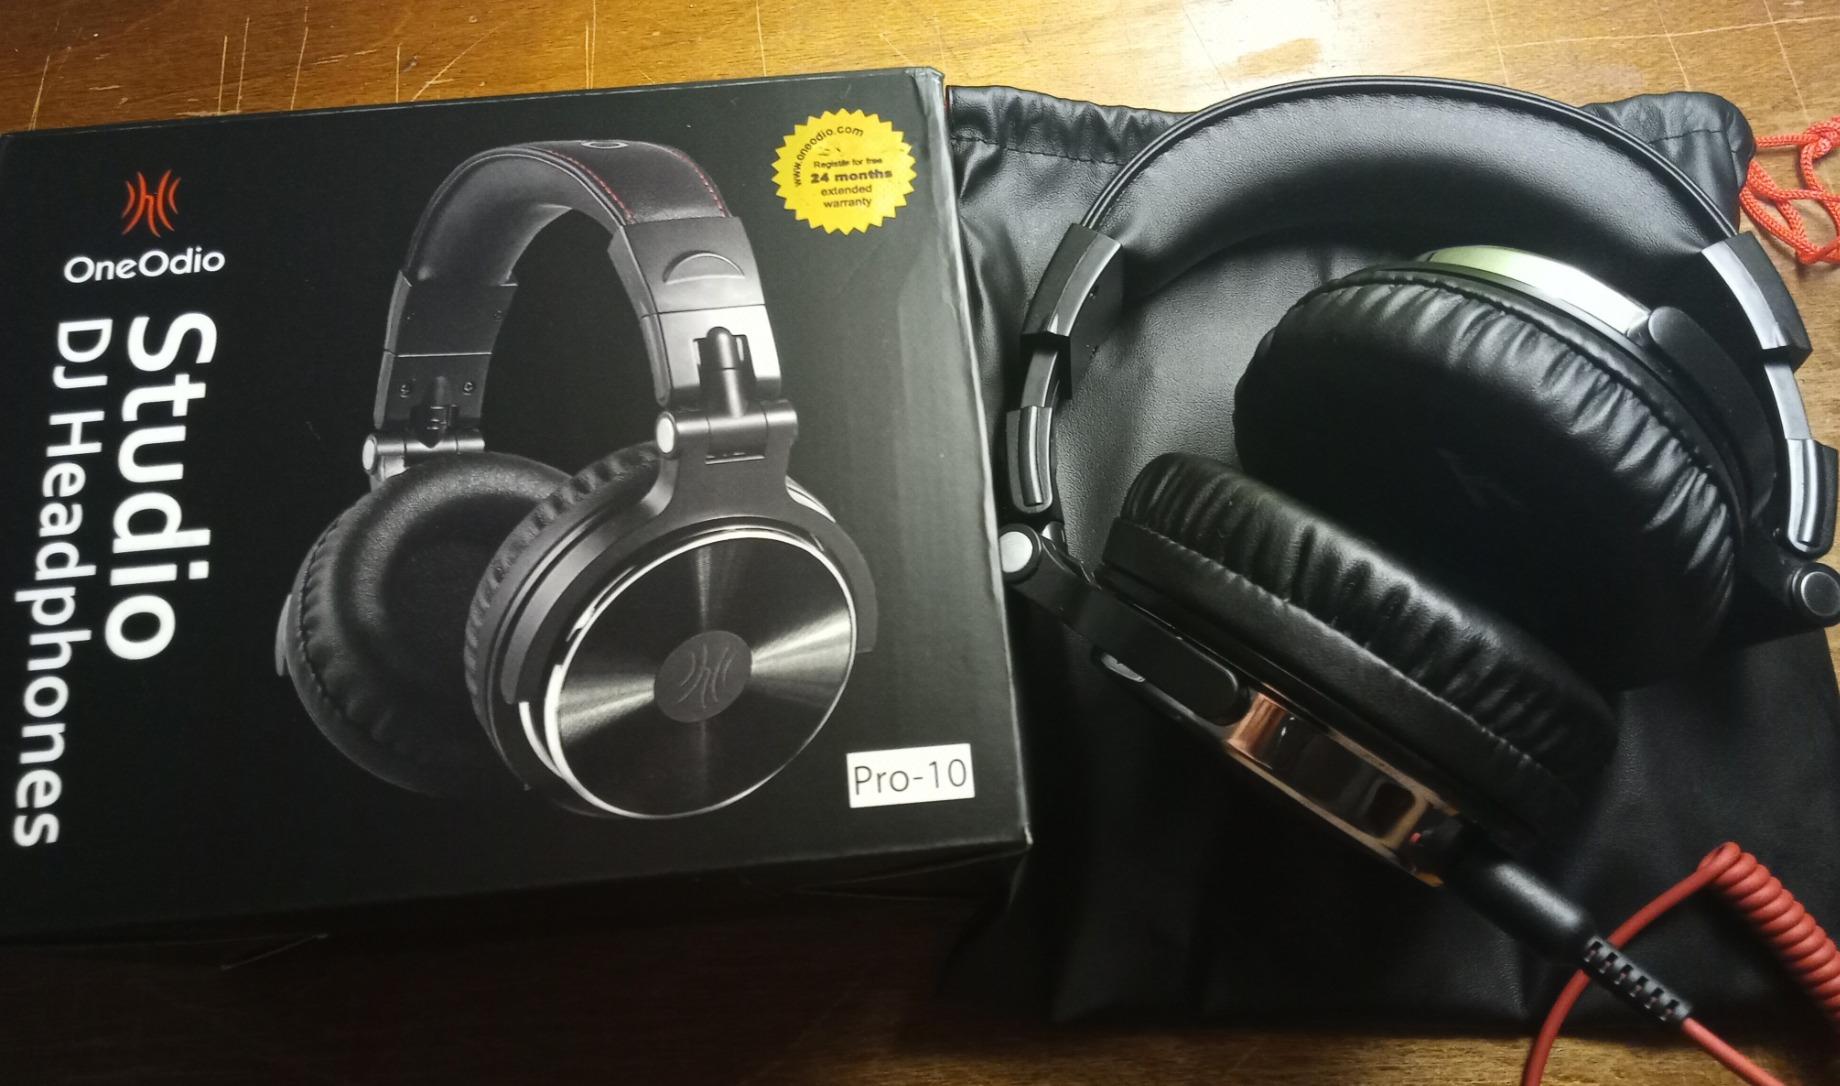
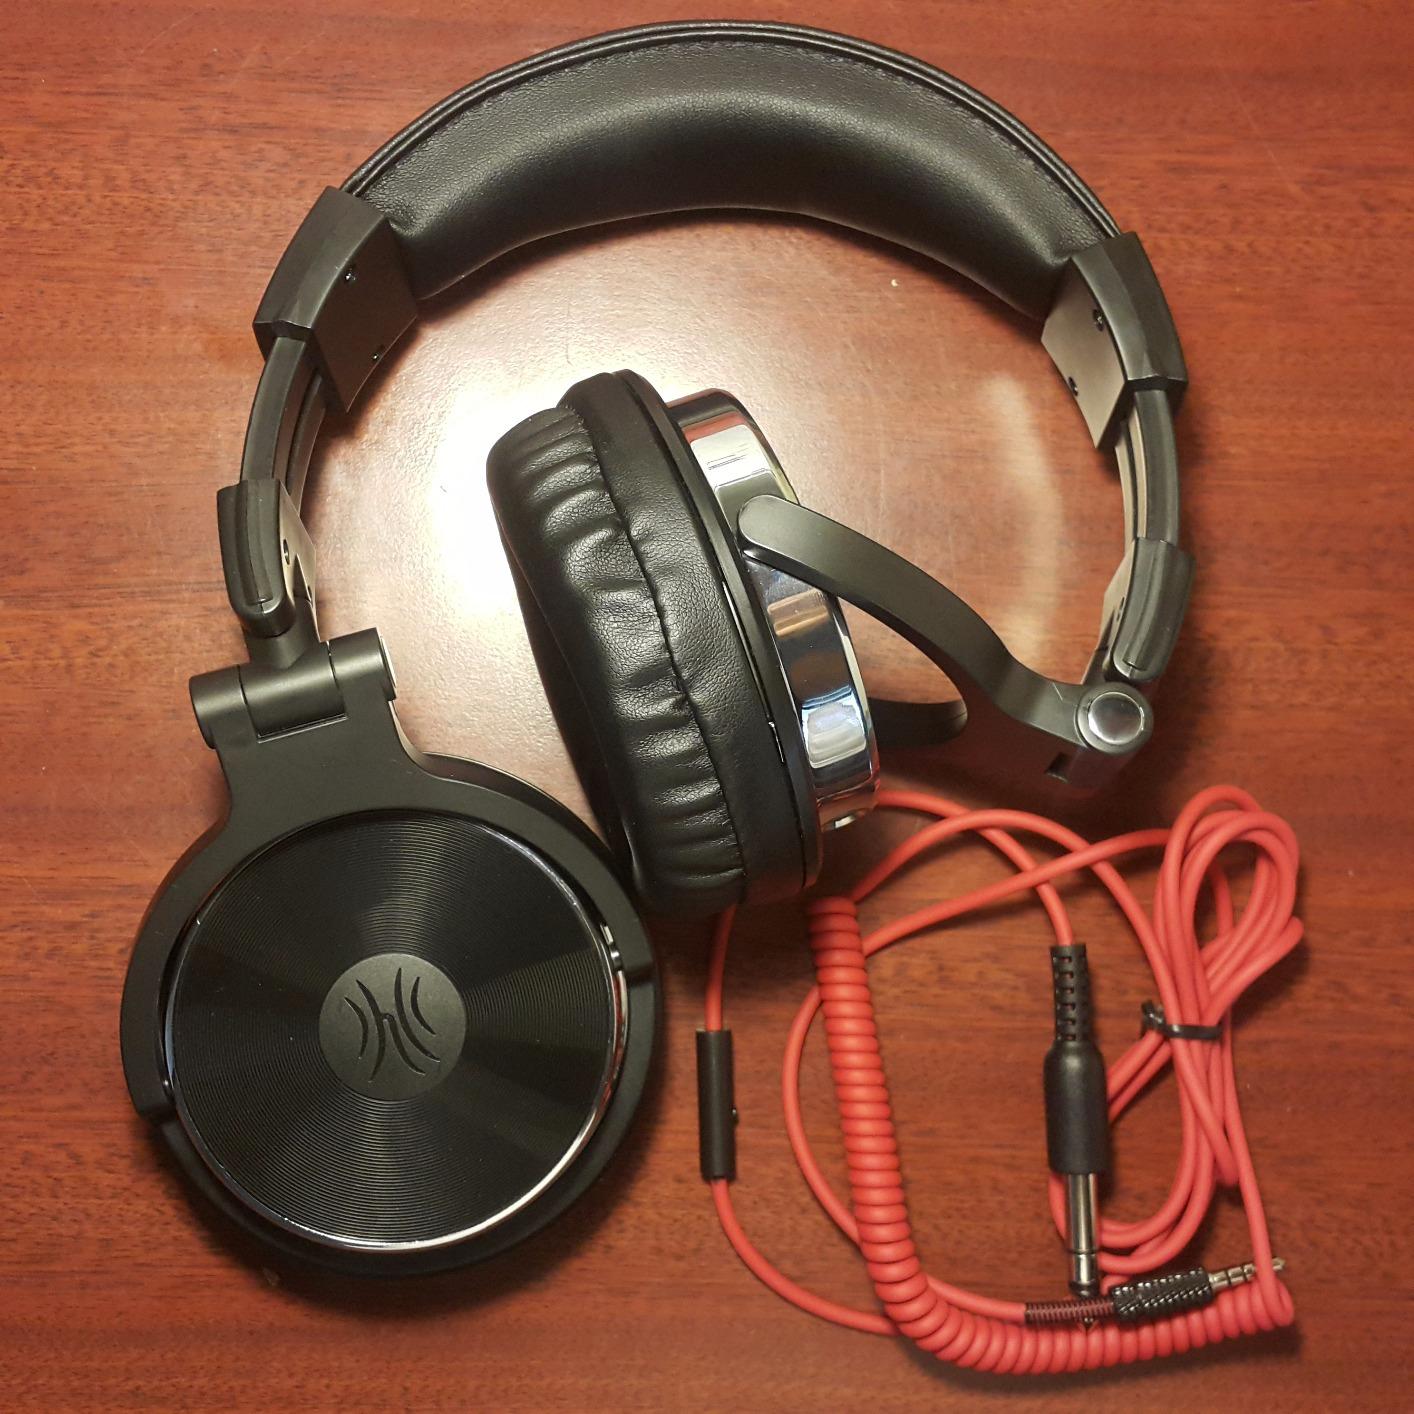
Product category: headphones
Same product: yes